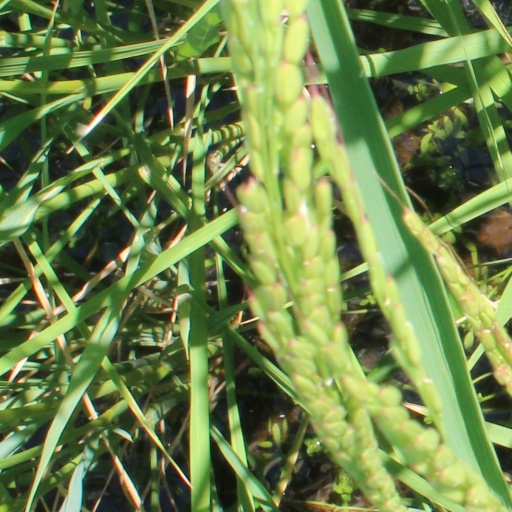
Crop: rice